Papel picado

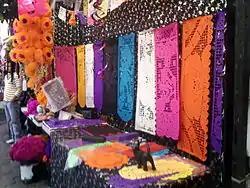
Papel picado for sale at a market in Coyoacán, Mexico City for Day of the Dead.

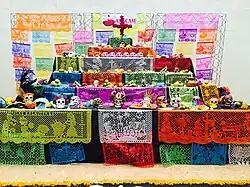
Photo of typical Mexican offering at Tec de Monterrey CCM.

Papel picado ("perforated paper," "pecked paper") is a traditional Mexican decorative craft made by cutting elaborate designs into sheets of tissue paper. Papel picado is considered a Mexican folk art. The designs are commonly cut from as many as 40-50 colored tissue papers stacked together and using a guide or template, a small mallet, and chisels, creating as many as fifty banners at a time. Papel picado can also be made by folding tissue paper and using small, sharp scissors. Common themes include birds, floral designs, and skeletons. Papel picados are commonly displayed for both secular and religious occasions, such as Easter, Christmas, the Day of the Dead, as well as during weddings, quinceañeras, baptisms, and christenings. In Mexico, papel picados are often incorporated into the altars (ofrendas) during the Day of the Dead and are hung throughout the streets during holidays. In the streets of Mexico, papel picados are often strung together to create a banner that can either be hung across alleyways or displayed in the home.